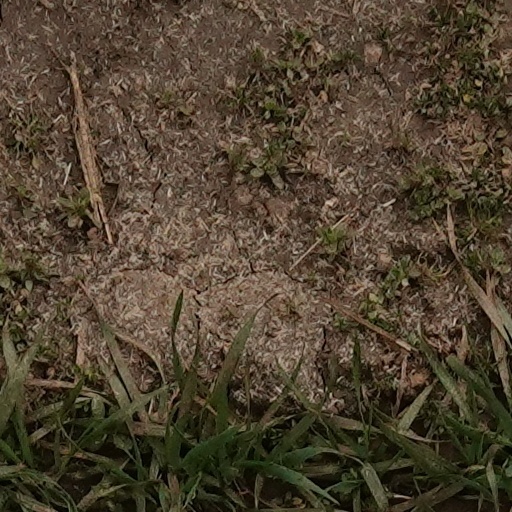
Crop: wheat